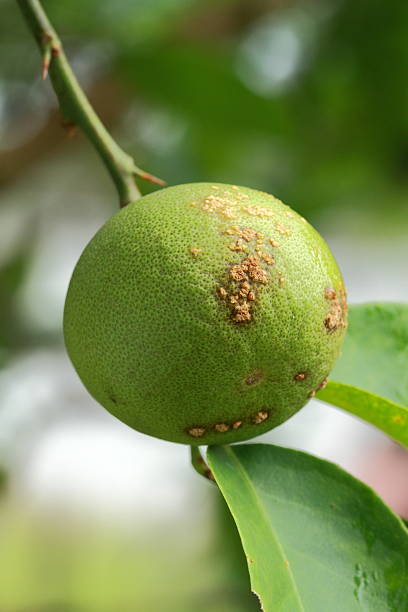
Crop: unknown
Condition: citrus_greening_disease